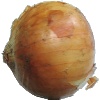
Label: Onion White 1